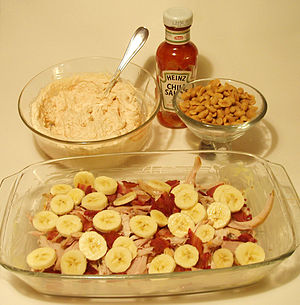
Flyvende Jacob
Ingredienserne til Flyvende Jakob er kylling, stegt bacon, banan, flødeskum med chilisauce og peanuts.
Flyvende Jacob er en svensk ret baseret på kylling med stegt bacon, banan, flødeskum med chilisauce og peanuts tilberedt i ovn. Retten blev opfundet af Ove Jacobsson som arbejdede i luftfragtindustrien, derfor navnet. Opskriften blev første gang offenliggjort i bogen Allt om Mat i 1976.